Alice Fish Moffett

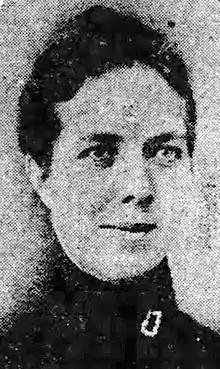
Alice Fish Moffett, from a 1912 obituary notice.

Mary Alice Fish Moffett (April 8, 1870 – July 12, 1912) was an American Presbyterian medical missionary in Korea, with her husband Samuel A. Moffett.